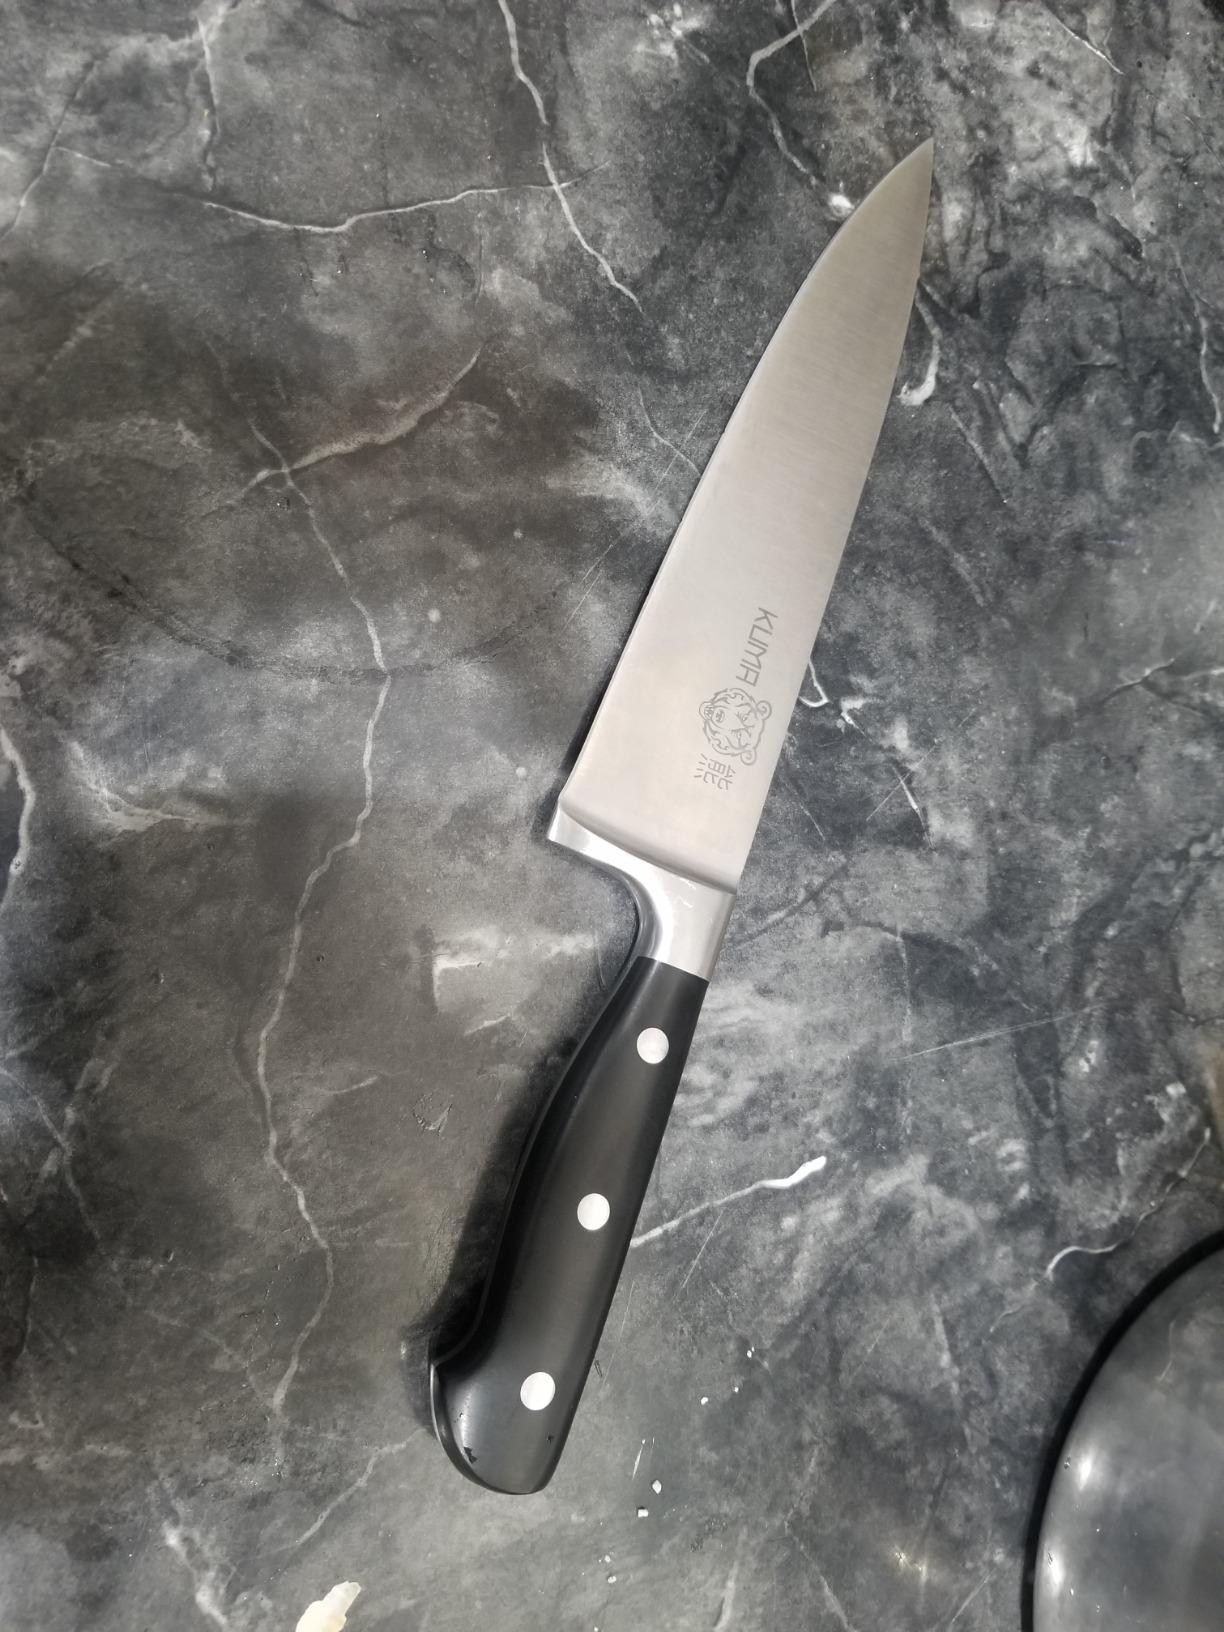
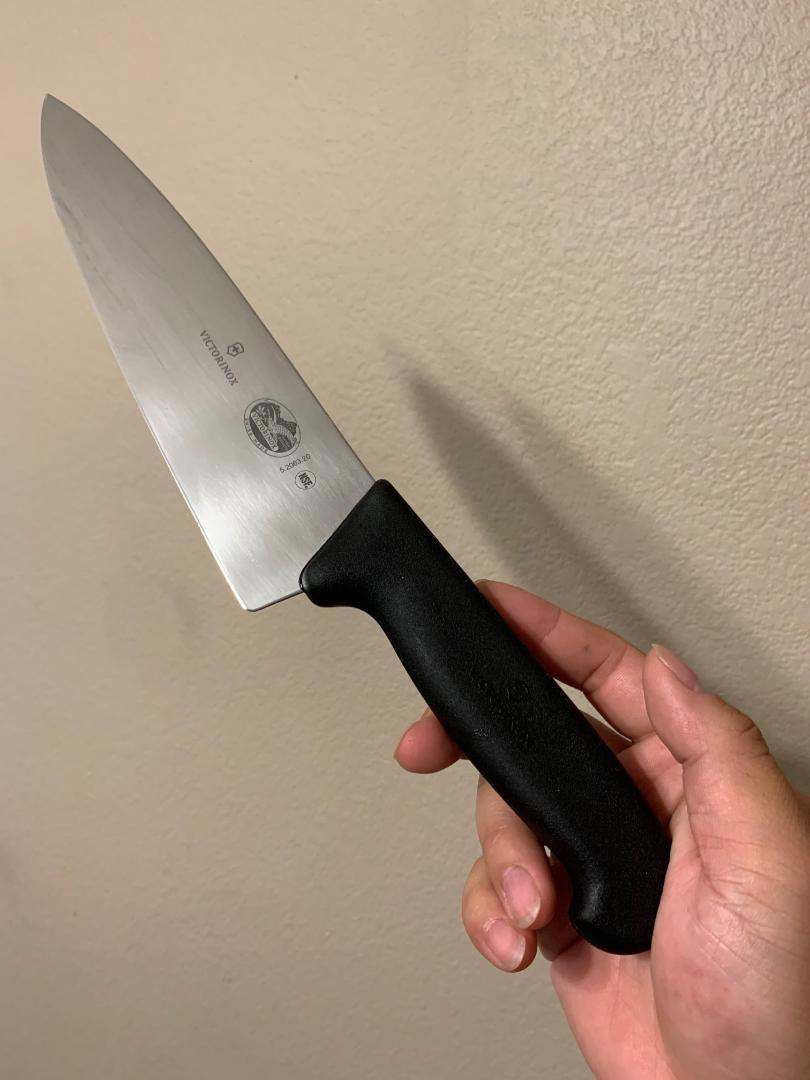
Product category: items_knife
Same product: no